Moral foundations theory

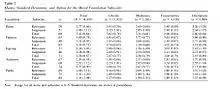
Results of the Moral Foundations Questionnaire

Researchers have found that people's sensitivities to the five/six moral foundations correlate with their political ideologies. Using the Moral Foundations Questionnaire, Haidt and Graham found that libertarians are most sensitive to the proposed Liberty foundation, liberals are most sensitive to the Care and Fairness foundations, while conservatives are equally sensitive to all five/six foundations.